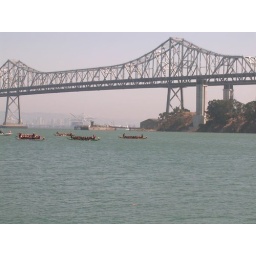
women seeding at the international dragon boat festival, september 23, 2006. bay bridge in the background